Perry Como

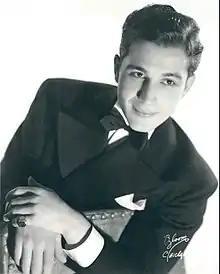
Como in 1939, when he was with the Ted Weems Orchestra

Three years after joining Carlone, Como moved to Ted Weems's Orchestra and his first recording dates. Como and Weems met in 1936 while the Carlone orchestra was playing in Warren, Ohio. Como initially did not take the offer to join Weems's orchestra. Apparently realizing it was the best move for Como, Carlone selflessly urged him to sign with Weems. Art Jarrett had just left the Weems organization to start his own band. Weems was in need of a vocalist; Como got a raise. Weems paid him $50 per week, his first chance for nationwide exposure. Weems and his orchestra were based in Chicago and were regulars on "The Jack Benny Program" and "Fibber McGee and Molly". The Weems band also had its own weekly radio program on the Mutual Broadcasting System during 1936–1937.